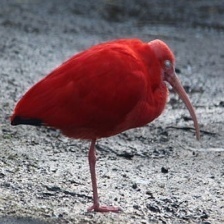
Species: SCARLET IBIS
Scientific name: EUDOCIMUS RUBER